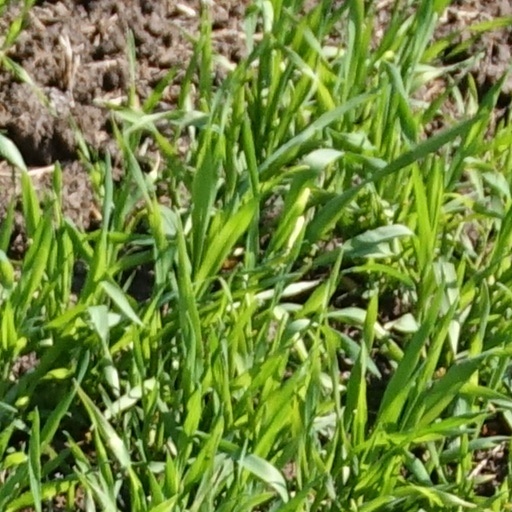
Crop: wheat